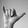
ASL letter: Y